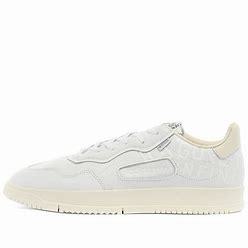
Brand: Adidas
Model: SC Premiere